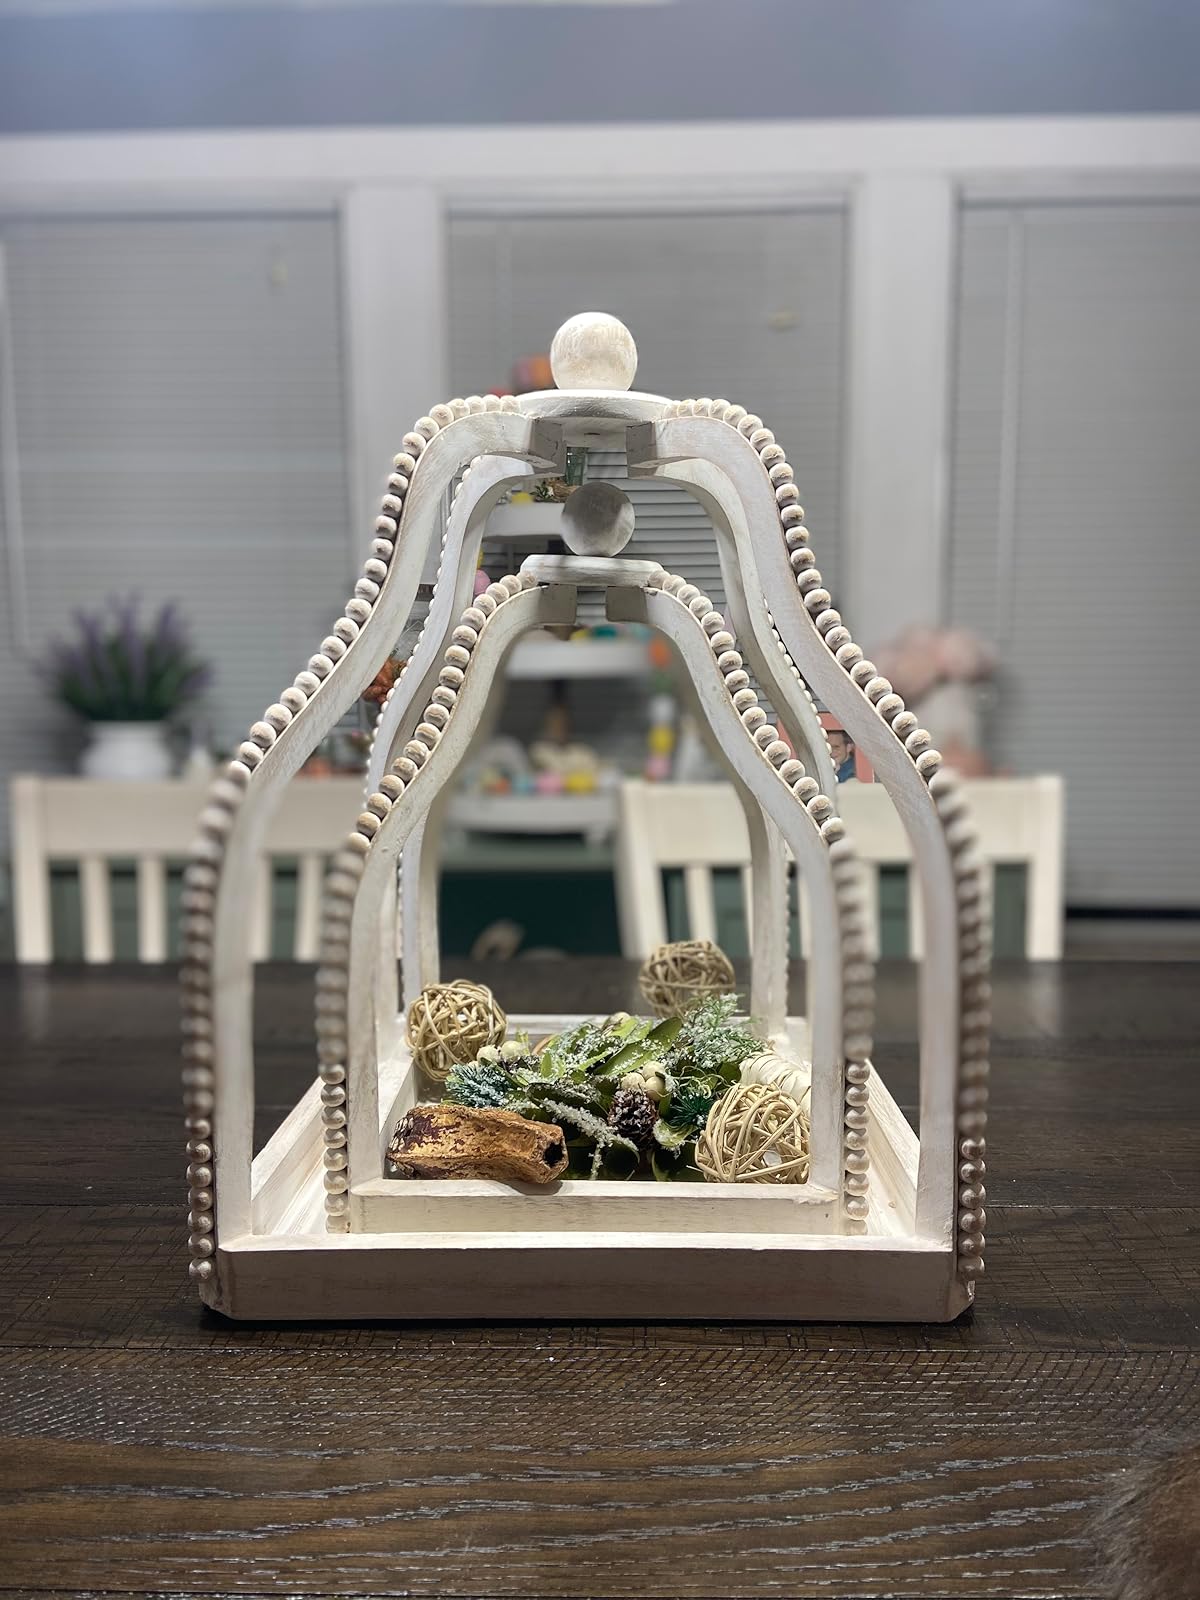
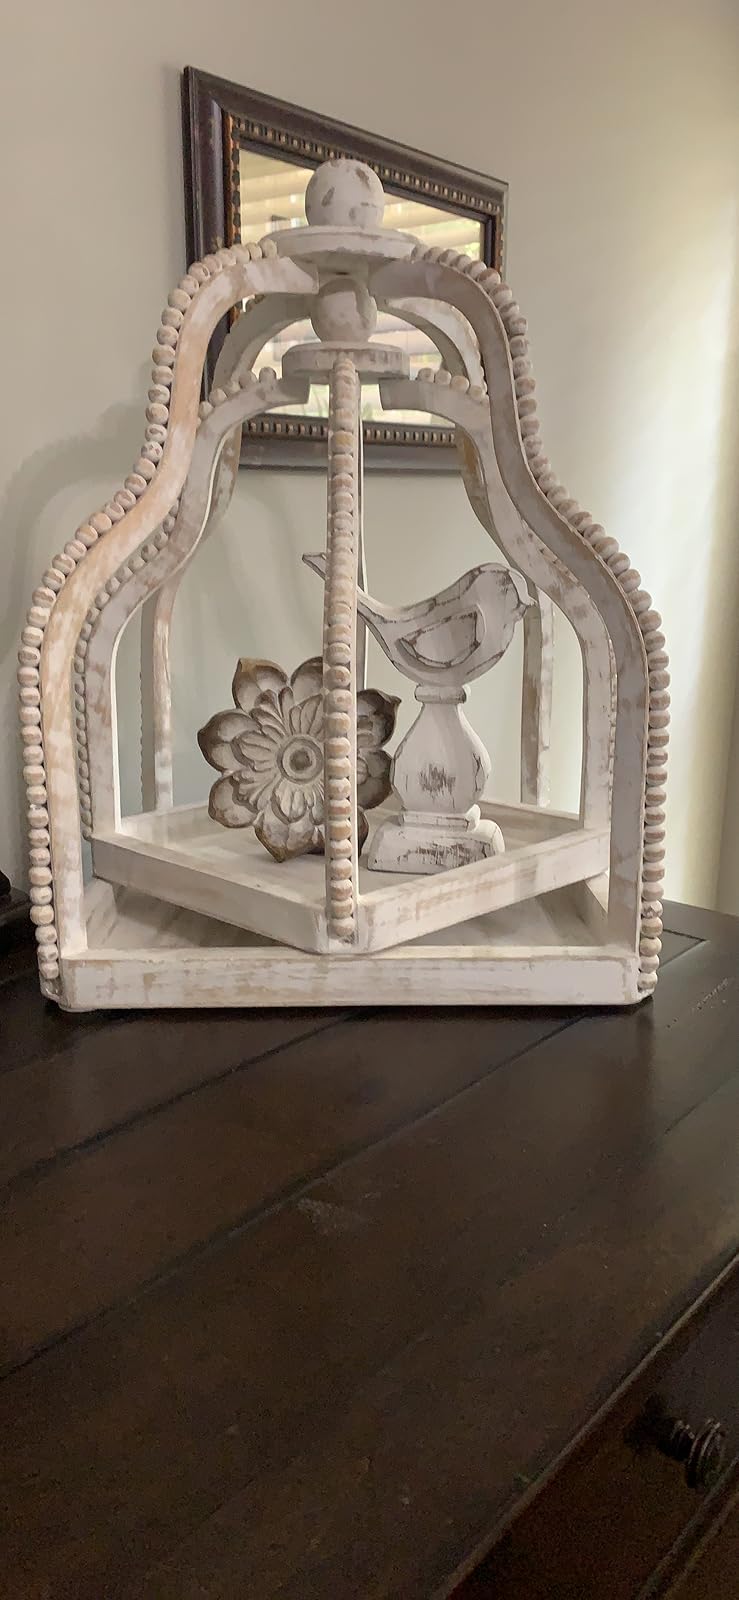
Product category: lantern
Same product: yes